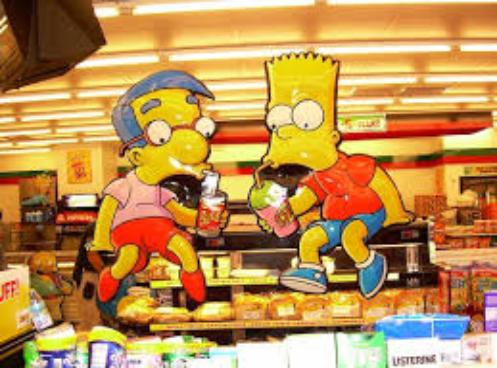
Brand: Krusty-O's
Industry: Leisure